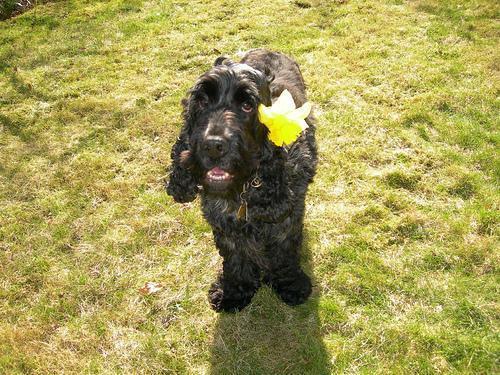
english cocker spaniel